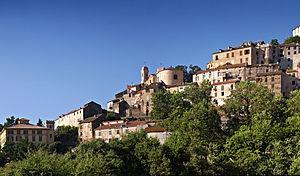
Oletta (Corse) - Panorama du village
Oletta est une commune française située dans la circonscription départementale de la Haute-Corse et le territoire de la collectivité de Corse. Elle appartient à l'ancienne piève d'Oletta dont elle était le chef-lieu, dans le Nebbio.